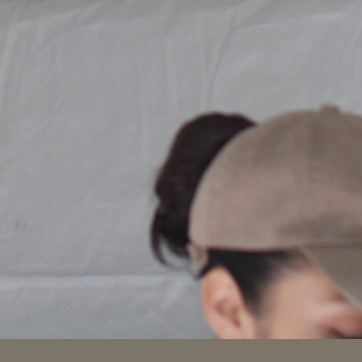
Material: hair